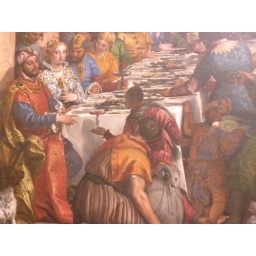
The dog is in the left lower corner and there is a parrot to the right on the dwarf's shoulder.